No Stranger Than Love

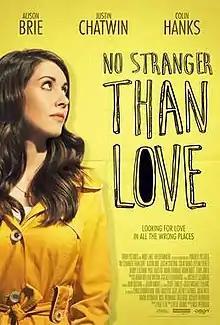
Theatrical release poster

No Stranger Than Love is a 2015 Canadian romantic comedy film directed by Nick Wernham and written by Steve Adams. The film stars Alison Brie, Justin Chatwin and Colin Hanks. The film was released on June 17, 2016, in a limited release and through video on demand by Orion Pictures.